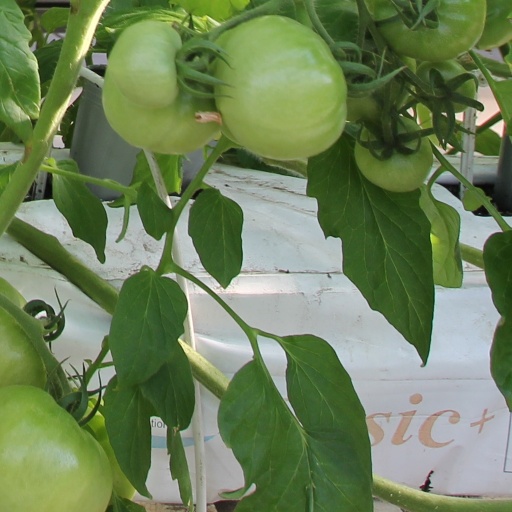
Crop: tomato